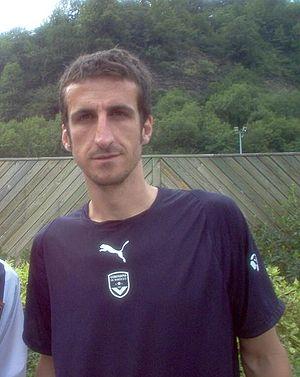
Le footballeur Johan Micoud, des Girondins de Bordeaux, lors d'un stage de présaison à Albertville (France) .
Johan Micoud, né le 24 juillet 1973 à Cannes, est un footballeur international français qui évolue au poste de meneur de jeu dans les années 1990-2000.